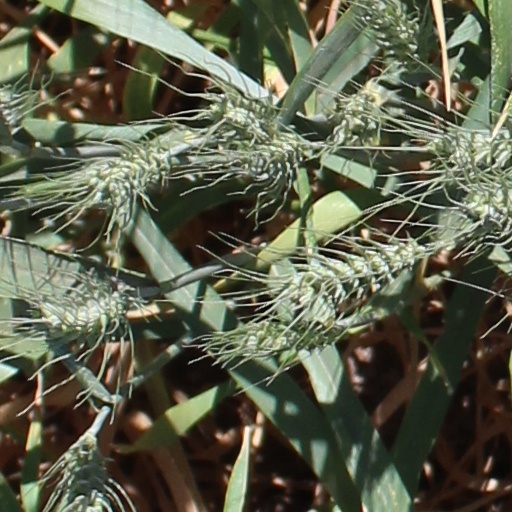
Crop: wheat